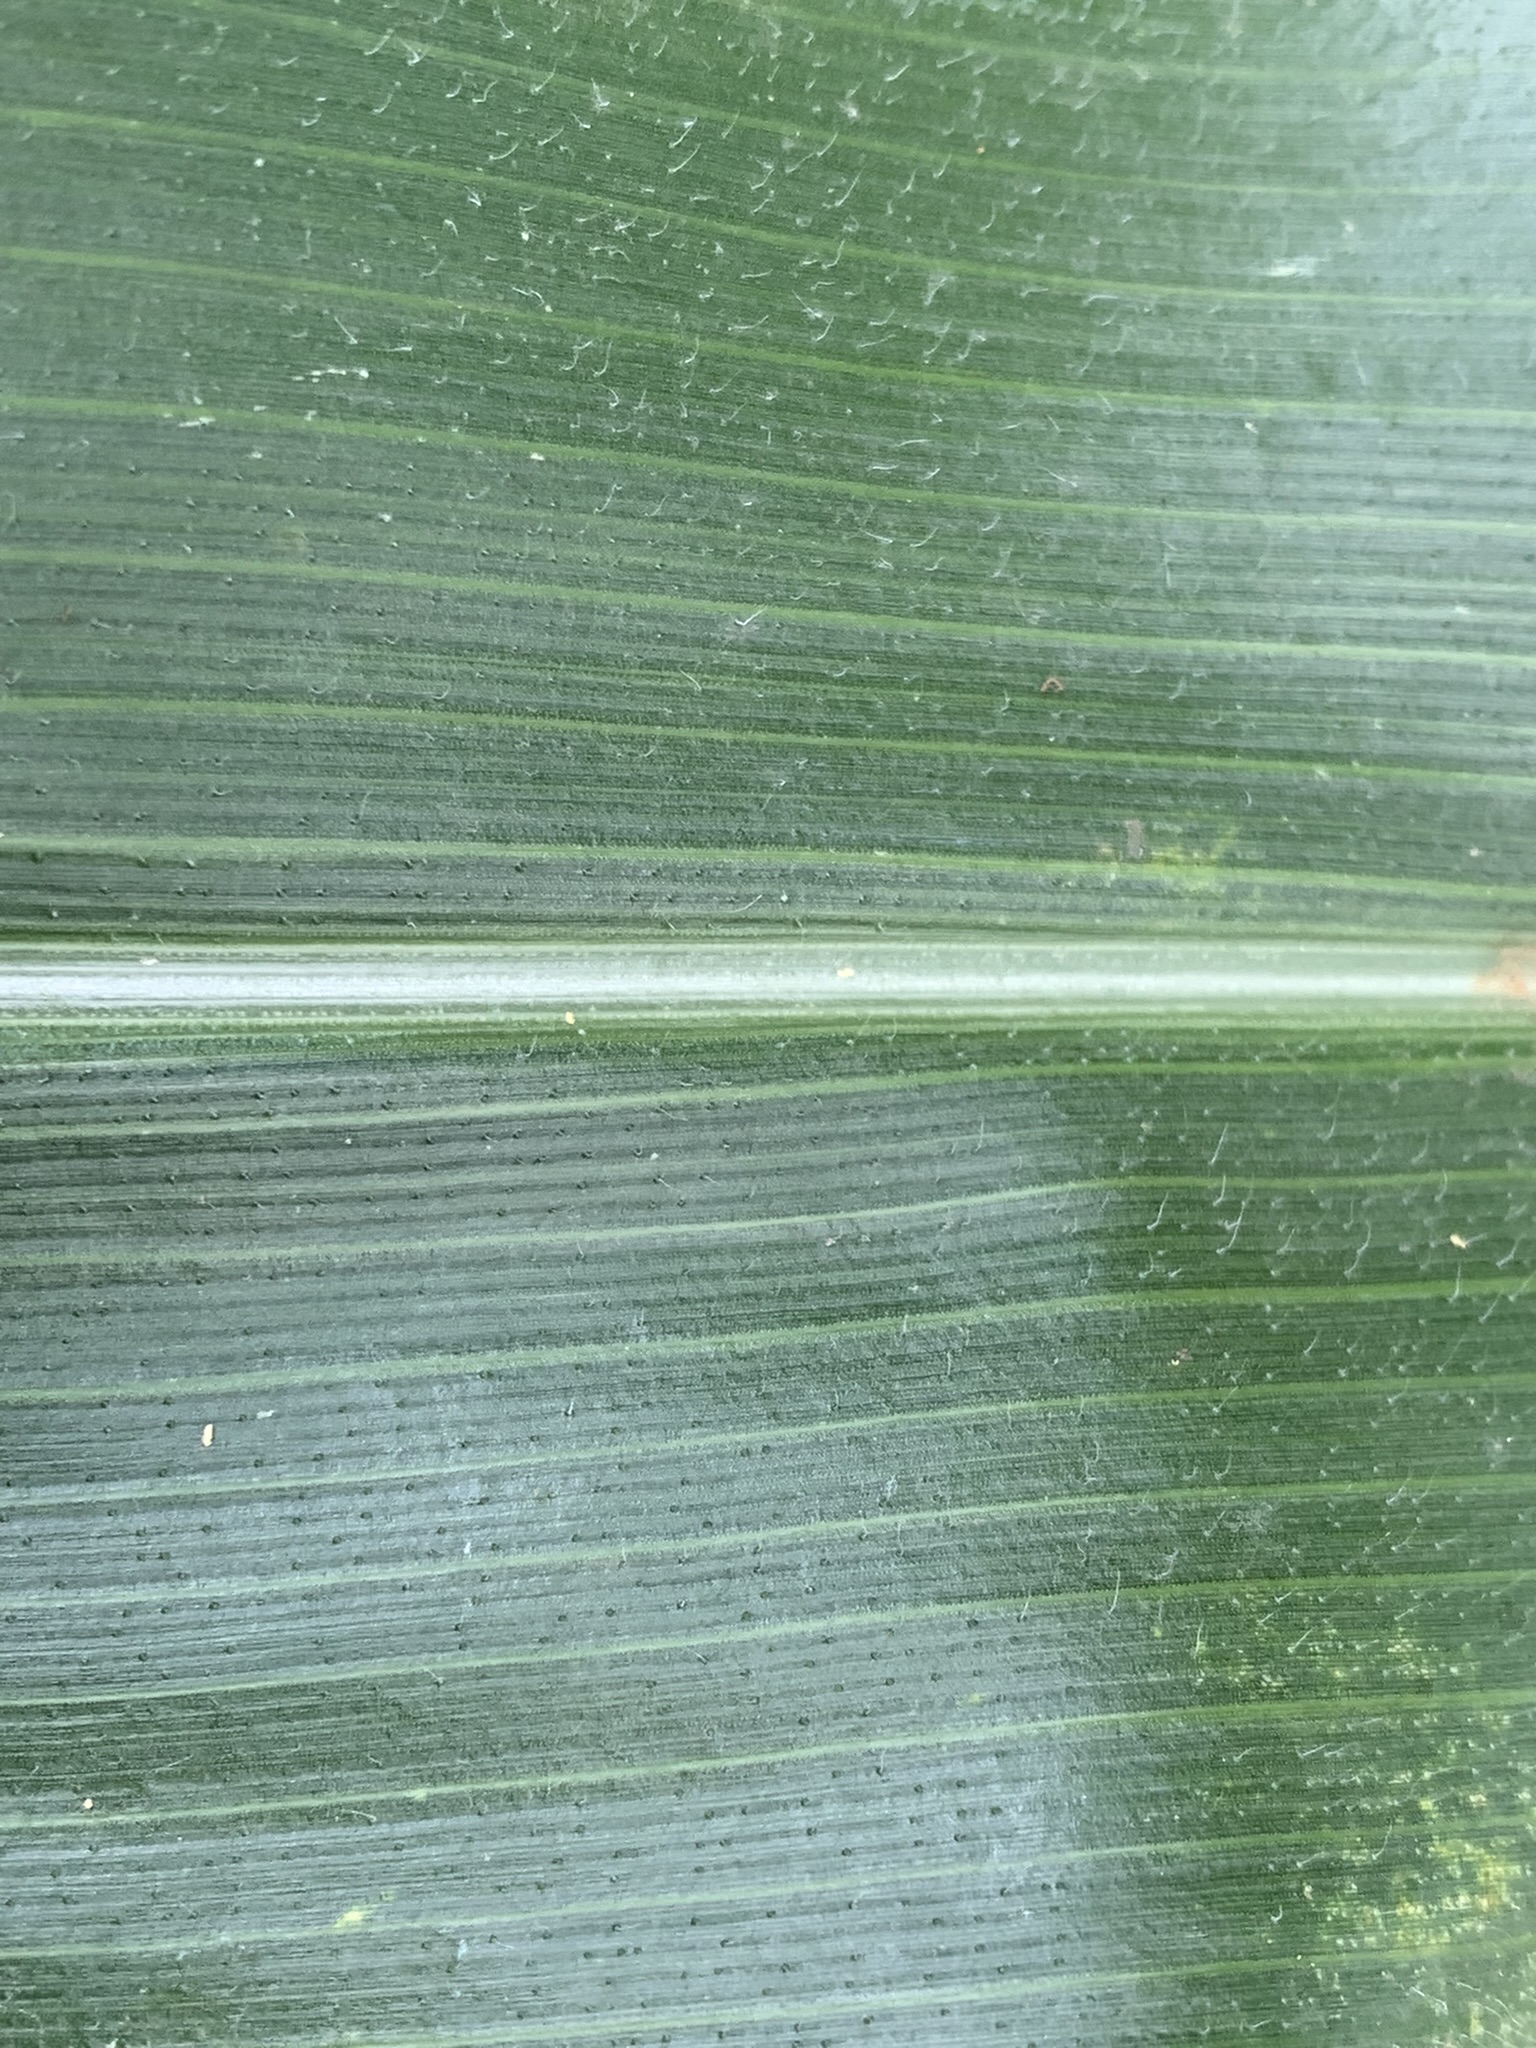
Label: Healthy